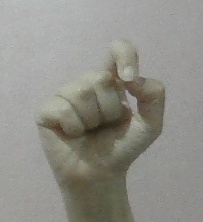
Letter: fa